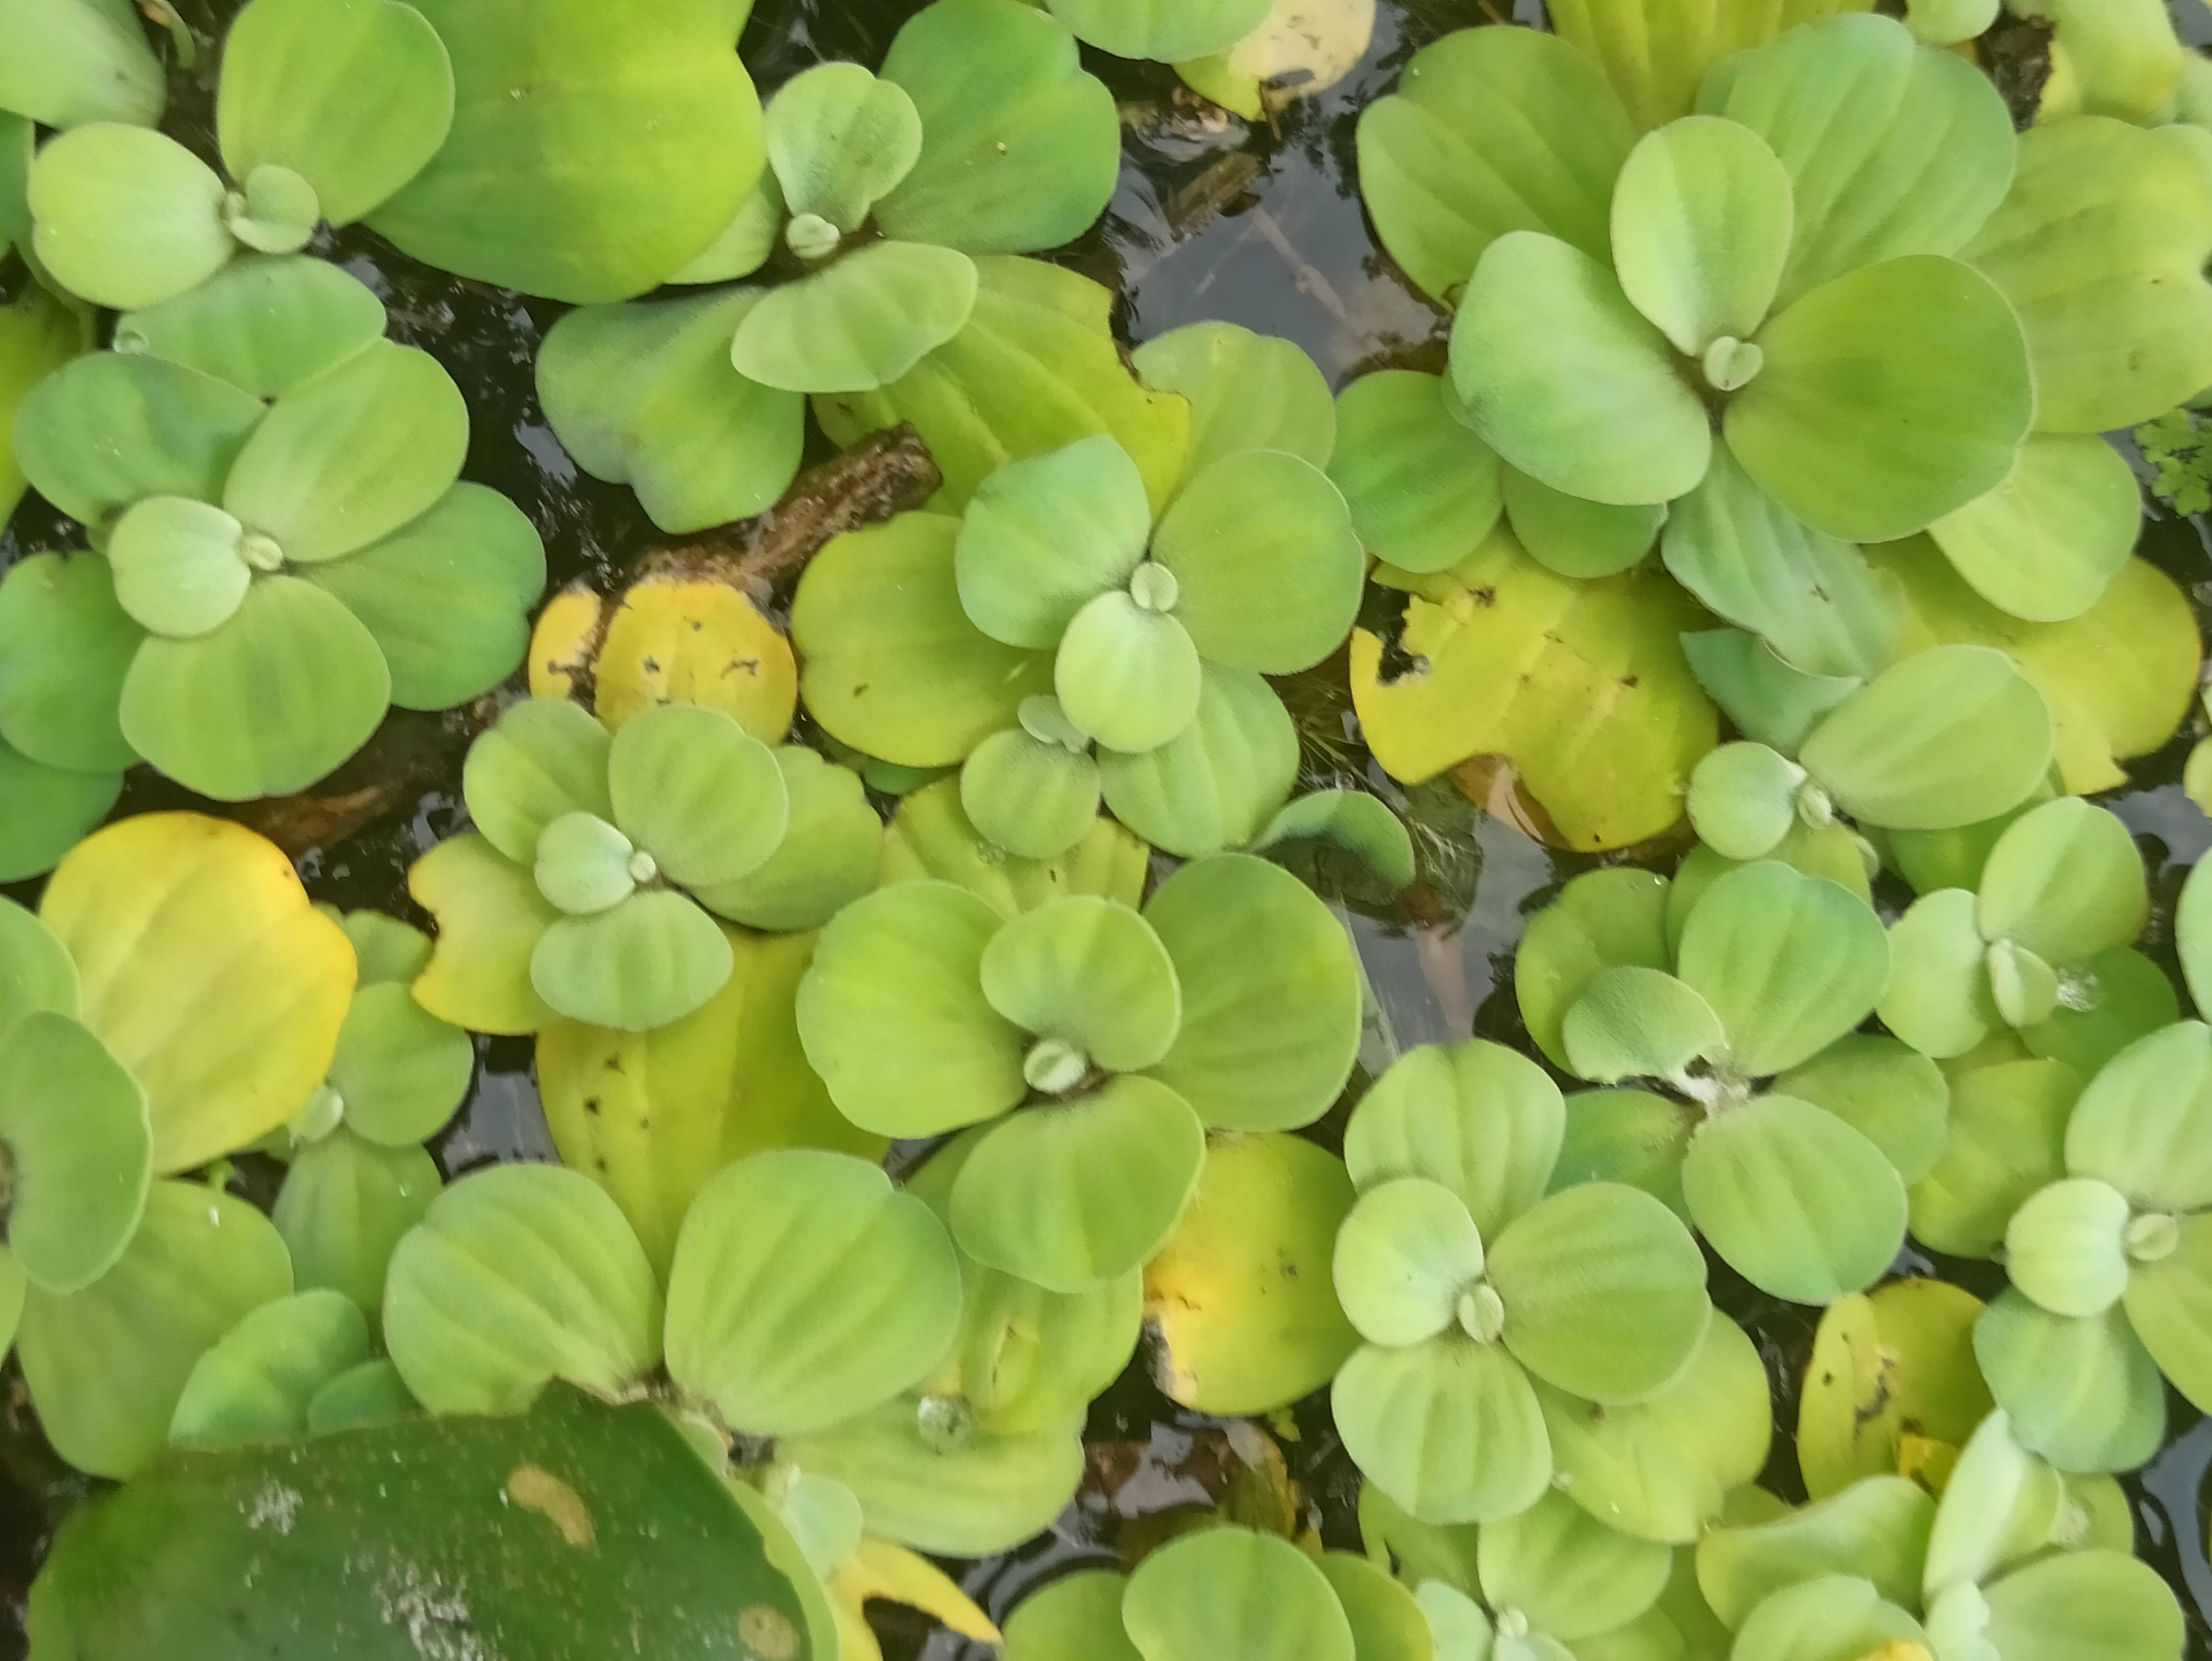
Species: Water Lettuce (Pistia stratiotes)